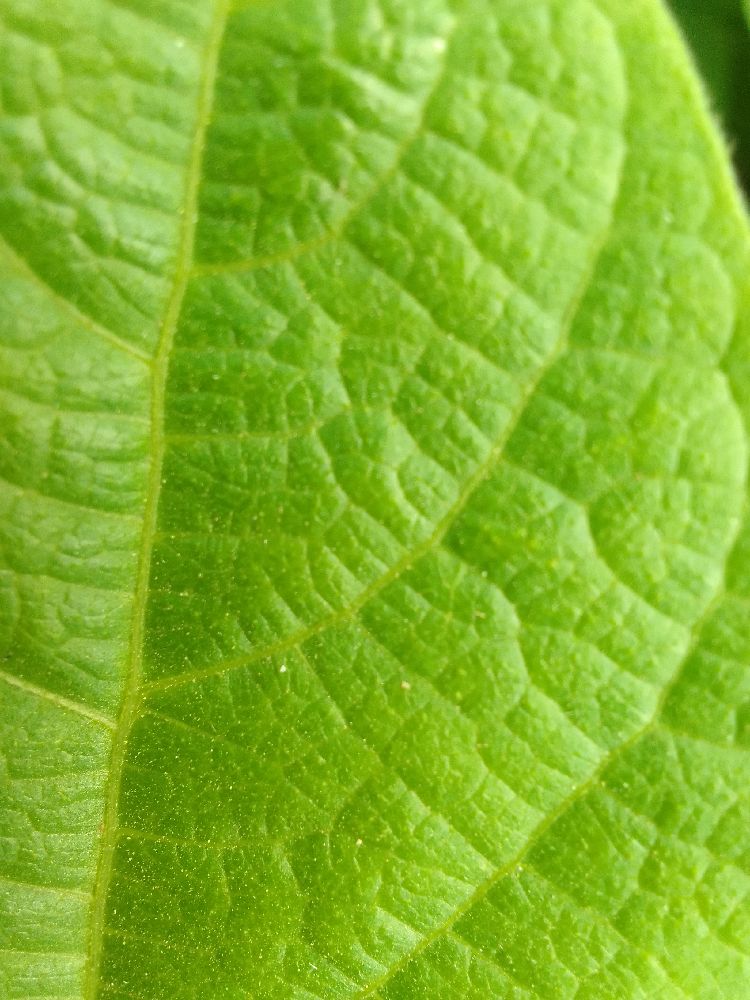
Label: healthy